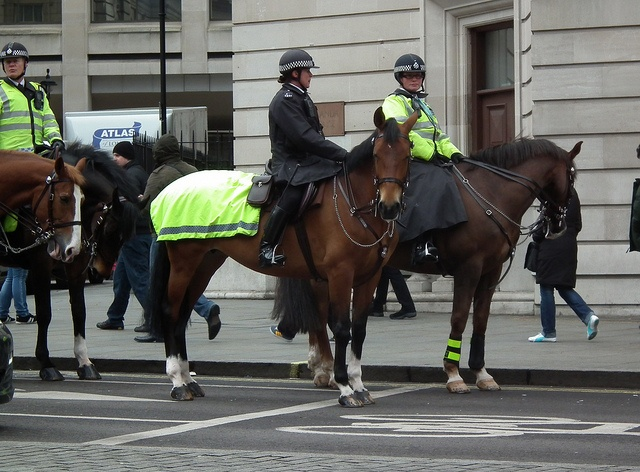
A few people in police outfits on horses on a street.
A group of police ride horses in the street.
Some men wearing uniforms and riding horses down the street.
A group of cops riding on the back of horses.
Two police officers riding their horses down the street.